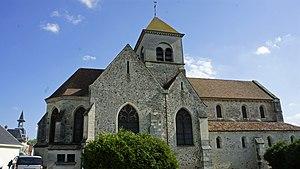
Église st-Martin et la mairie_de Cernay les Reims.
Cet article recense les monuments historiques français classés en 1911.
Cernay-lès-Reims est une commune française située dans le département de la Marne en région Grand Est.
L'église de Cernay-lès-Reims est une église gothique construite au XIIᵉ siècle, dédiée à Notre-Dame et située dans la Marne.